Marion Barbeau

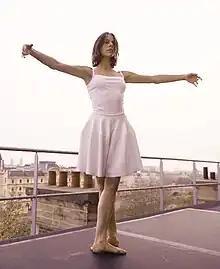
Marion Barbeau in 2021

In 2022, Barbeau appeared in the leading role in Cédric Klapisch's film "Rise", about a dancer who, after sustaining an injury, becomes passionate about contemporary dance. For her performance, Barbeau received nominations for the César Award for Most Promising Actress and Lumière Award for Best Female Revelation.